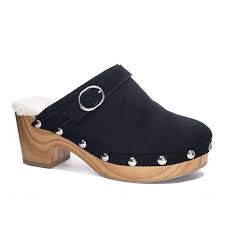
Label: Clog